IPod+HP

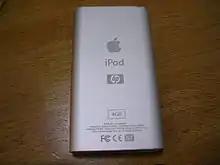
An iPod mini with HP branding

The Apple iPod+HP was a line of Hewlett-Packard–branded iPods, distributed through HP.